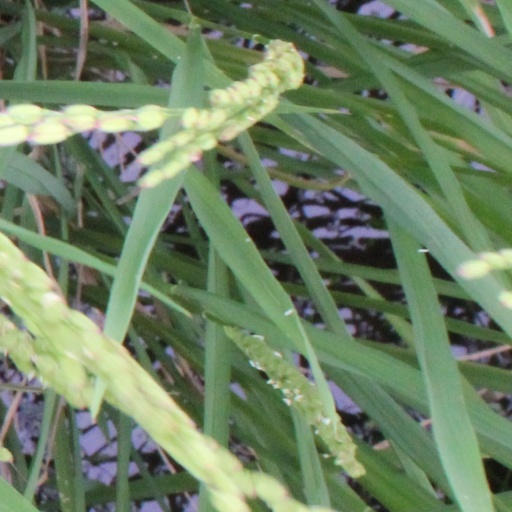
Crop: rice